Mostafa Adl

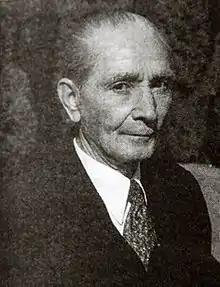

Mostafa Adl (also known as Manṣur-al-Salṭana; 1882 – 12 July 1950) was an Iranian politician, diplomat, jurist, former Ambassador of Iran to Switzerland (1935–39) and president of University of Tehran (1941–42). He led the Iranian delegation to the United Nations Conference on International Organization also known as the San Francisco Conference.